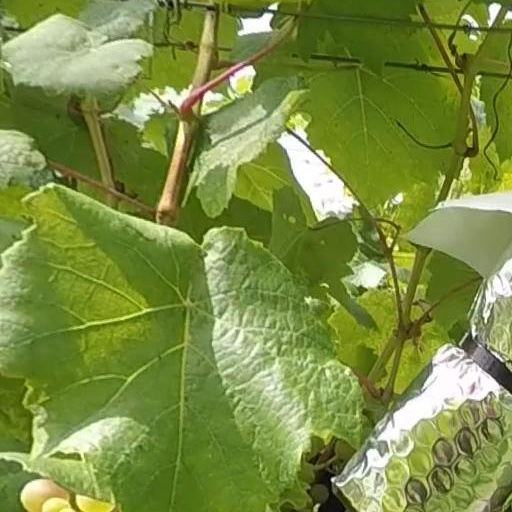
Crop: grape